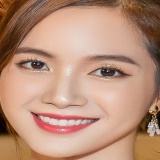
ca sĩ Jang Mi